Xisi station

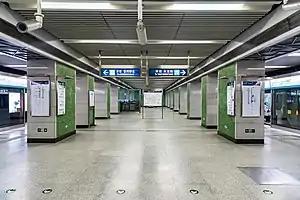
Platform

Xisi station is a station on Line 4 of the Beijing Subway. The station is located in Xisi, Xicheng District, Beijing.